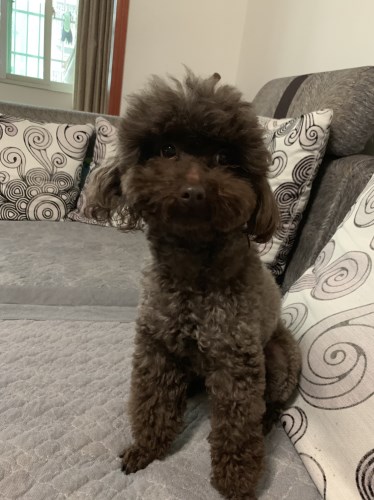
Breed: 7449-n000128-teddy